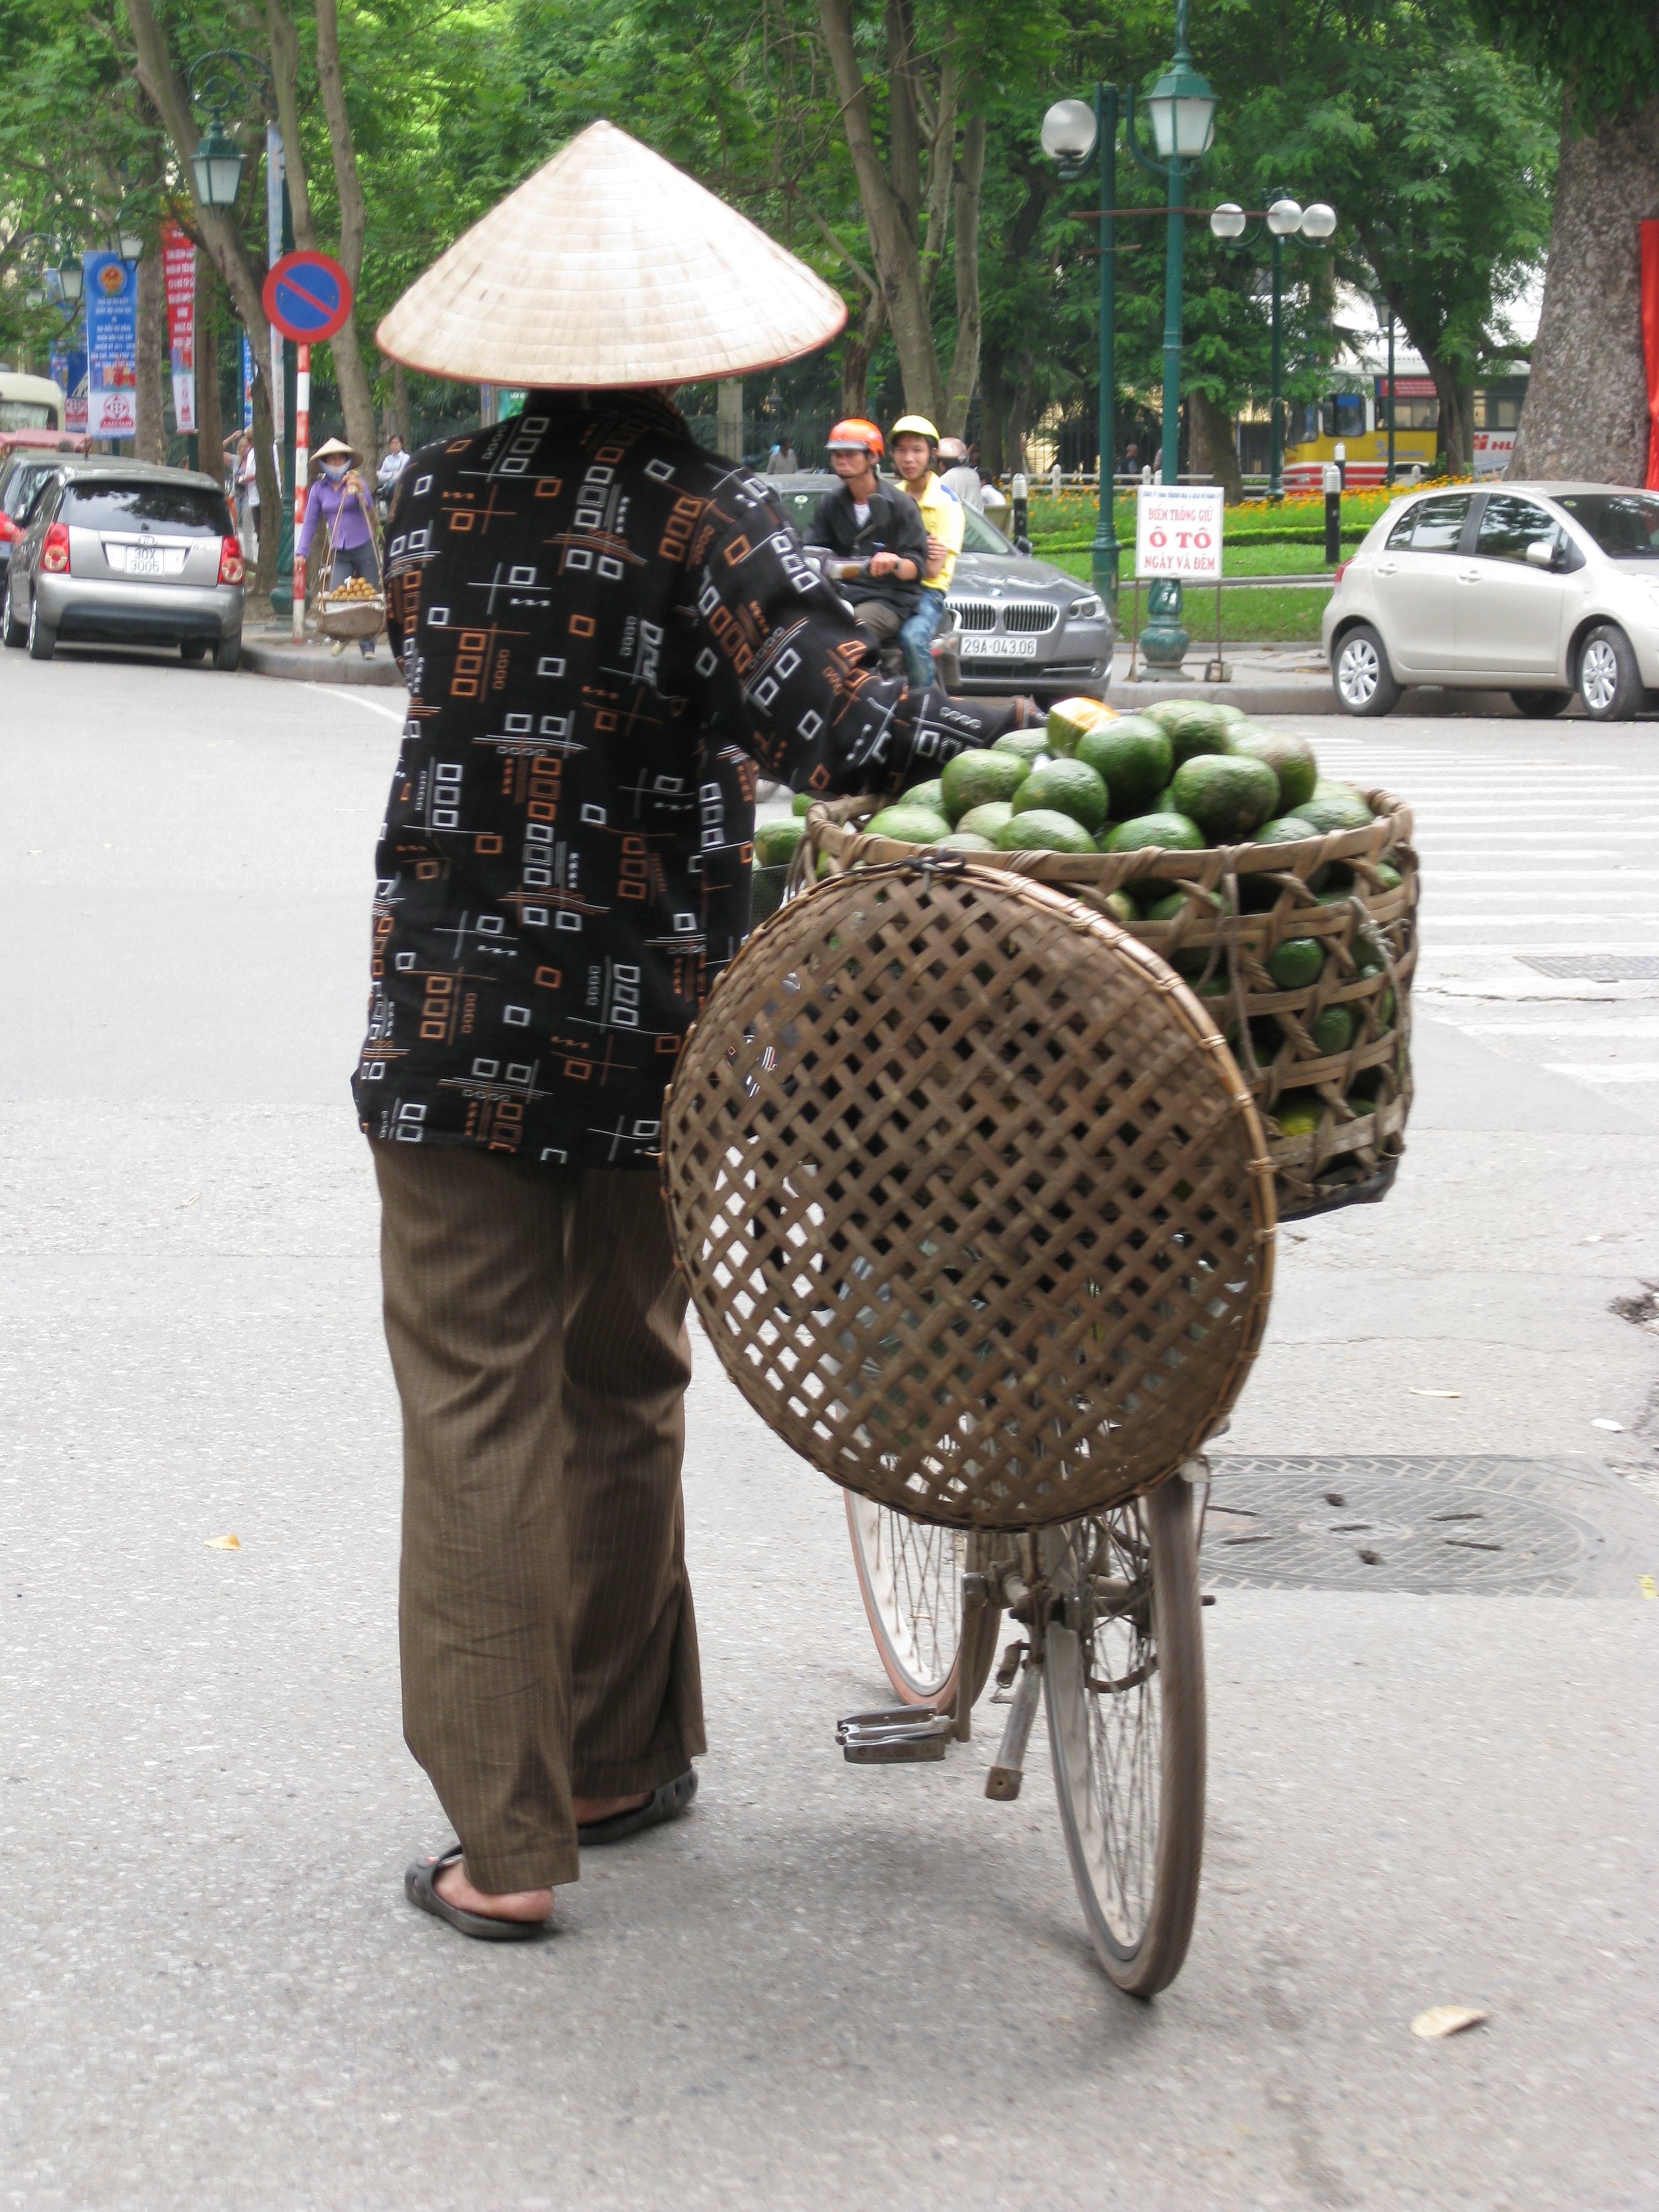
cart, bicycle, pattern, vehicle, viet nam, coconut, design, conical hat